Falun Gong

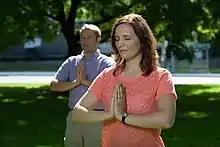
Falun Gong adherents practice the third exercise in Toronto.

Falun Gong differentiates itself from Buddhist monastic traditions in that it places great importance on participation in the secular world. Falun Gong practitioners are required to maintain regular jobs and family lives, to observe the laws of their respective governments, and are instructed not to distance themselves from society. An exception is made for Buddhist Bhikkhus and Bhikkhunīs, who are permitted to continue a monastic lifestyle while practicing Falun Gong.